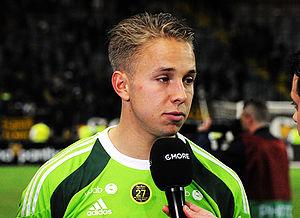
Patrik Carlgren, né le 8 janvier 1992 à Falun en Suède, est un footballeur suédois. Il évolue au poste de gardien de but au Randers FC.